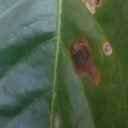
Label: Miner